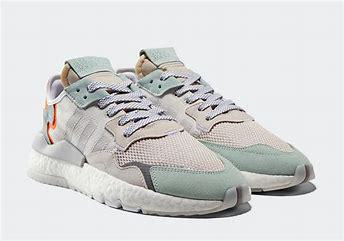
Brand: adidas
Model: Nite Jogger Athletic